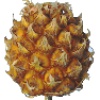
Label: pineapple_mini